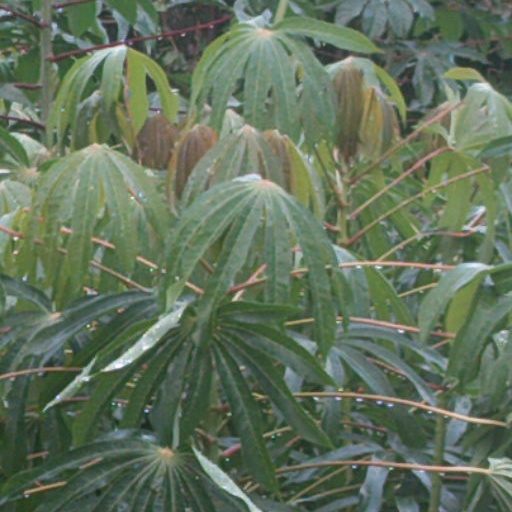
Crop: cassava